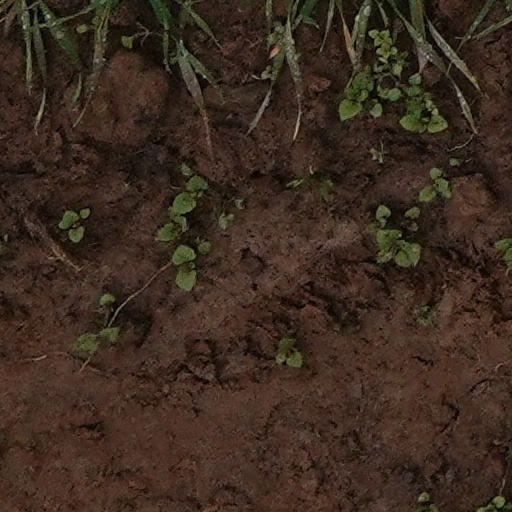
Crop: wheat